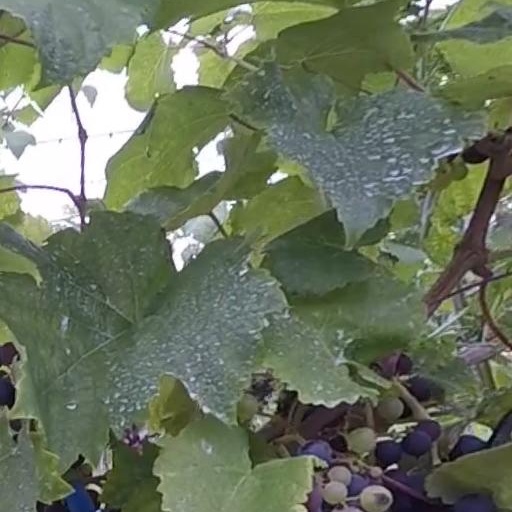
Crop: grape